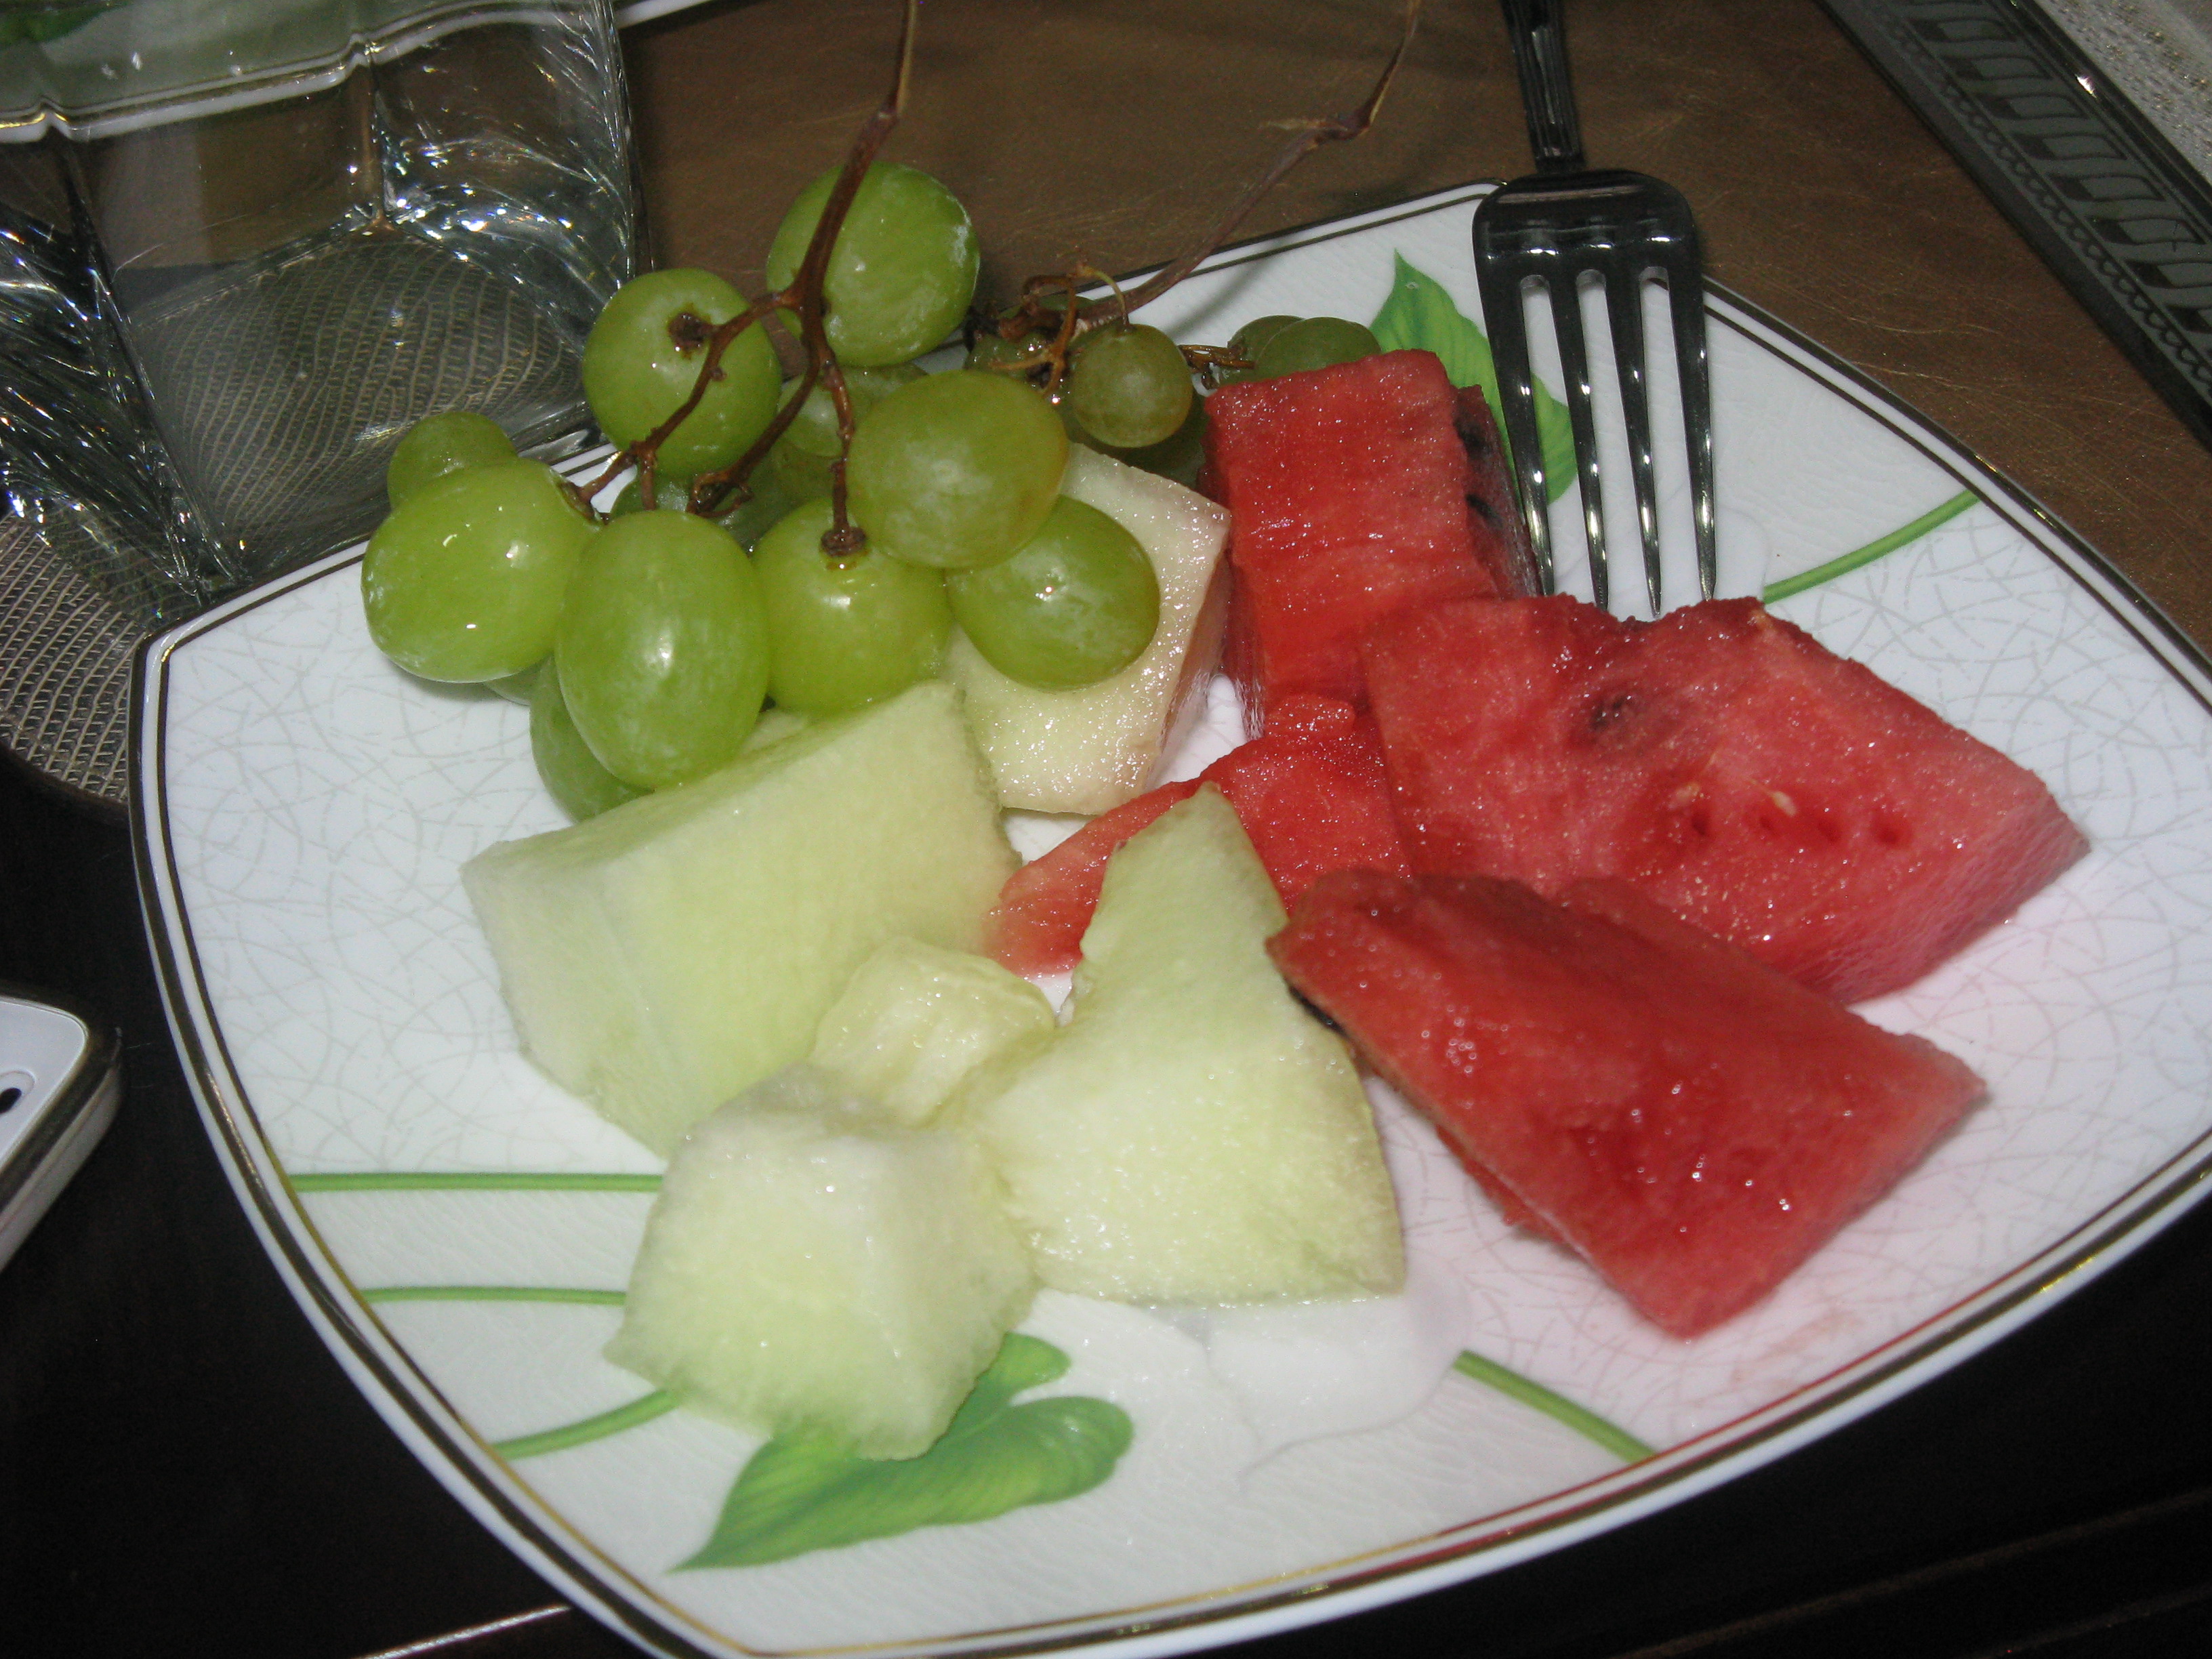
beef, bread, bun, burger, calories, cheese, cheeseburger, close up, cooking, delicious, food, fries, hamburger, lettuce, meal, meat, photography, sandwich, sesame, seeds, snack, tasty, wooden tray, fast food, french fries, junk food, brunch, dish, breakfast, finger food, full breakfast, side dish, appetizer, buffalo burger, breakfast sandwich, fast food restaurant, veggie burger, slider, melon, cuisine, ingredient, watermelon, produce, muskmelon, fruit, sweetness, plant, salt cured meat, vegetarian food, recipe, prosciutto